Obrzycko

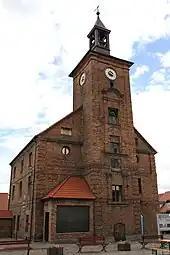
Town Hall

As part of the region of Greater Poland, i.e. the cradle of the Polish state, the area formed part of Poland since its establishment in the 10th century. It was mentioned as a seat of a castellany in 1238. Obrzycko was a private village of Polish nobility, and later a private town, administratively located in the Poznań County in the Poznań Voivodeship in the Greater Poland Province.